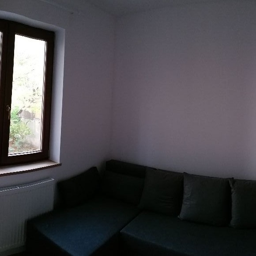
big double or individual room in a shared apartment